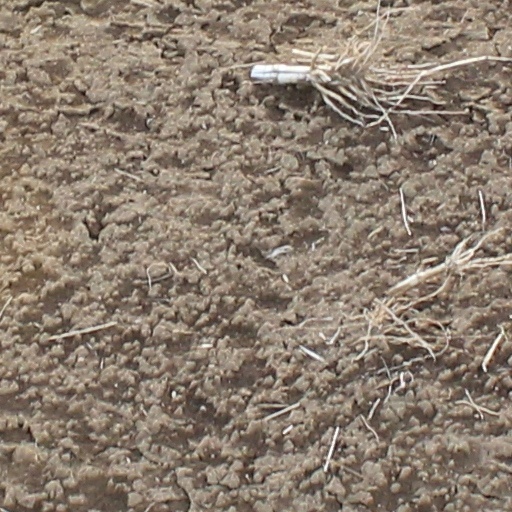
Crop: wheat